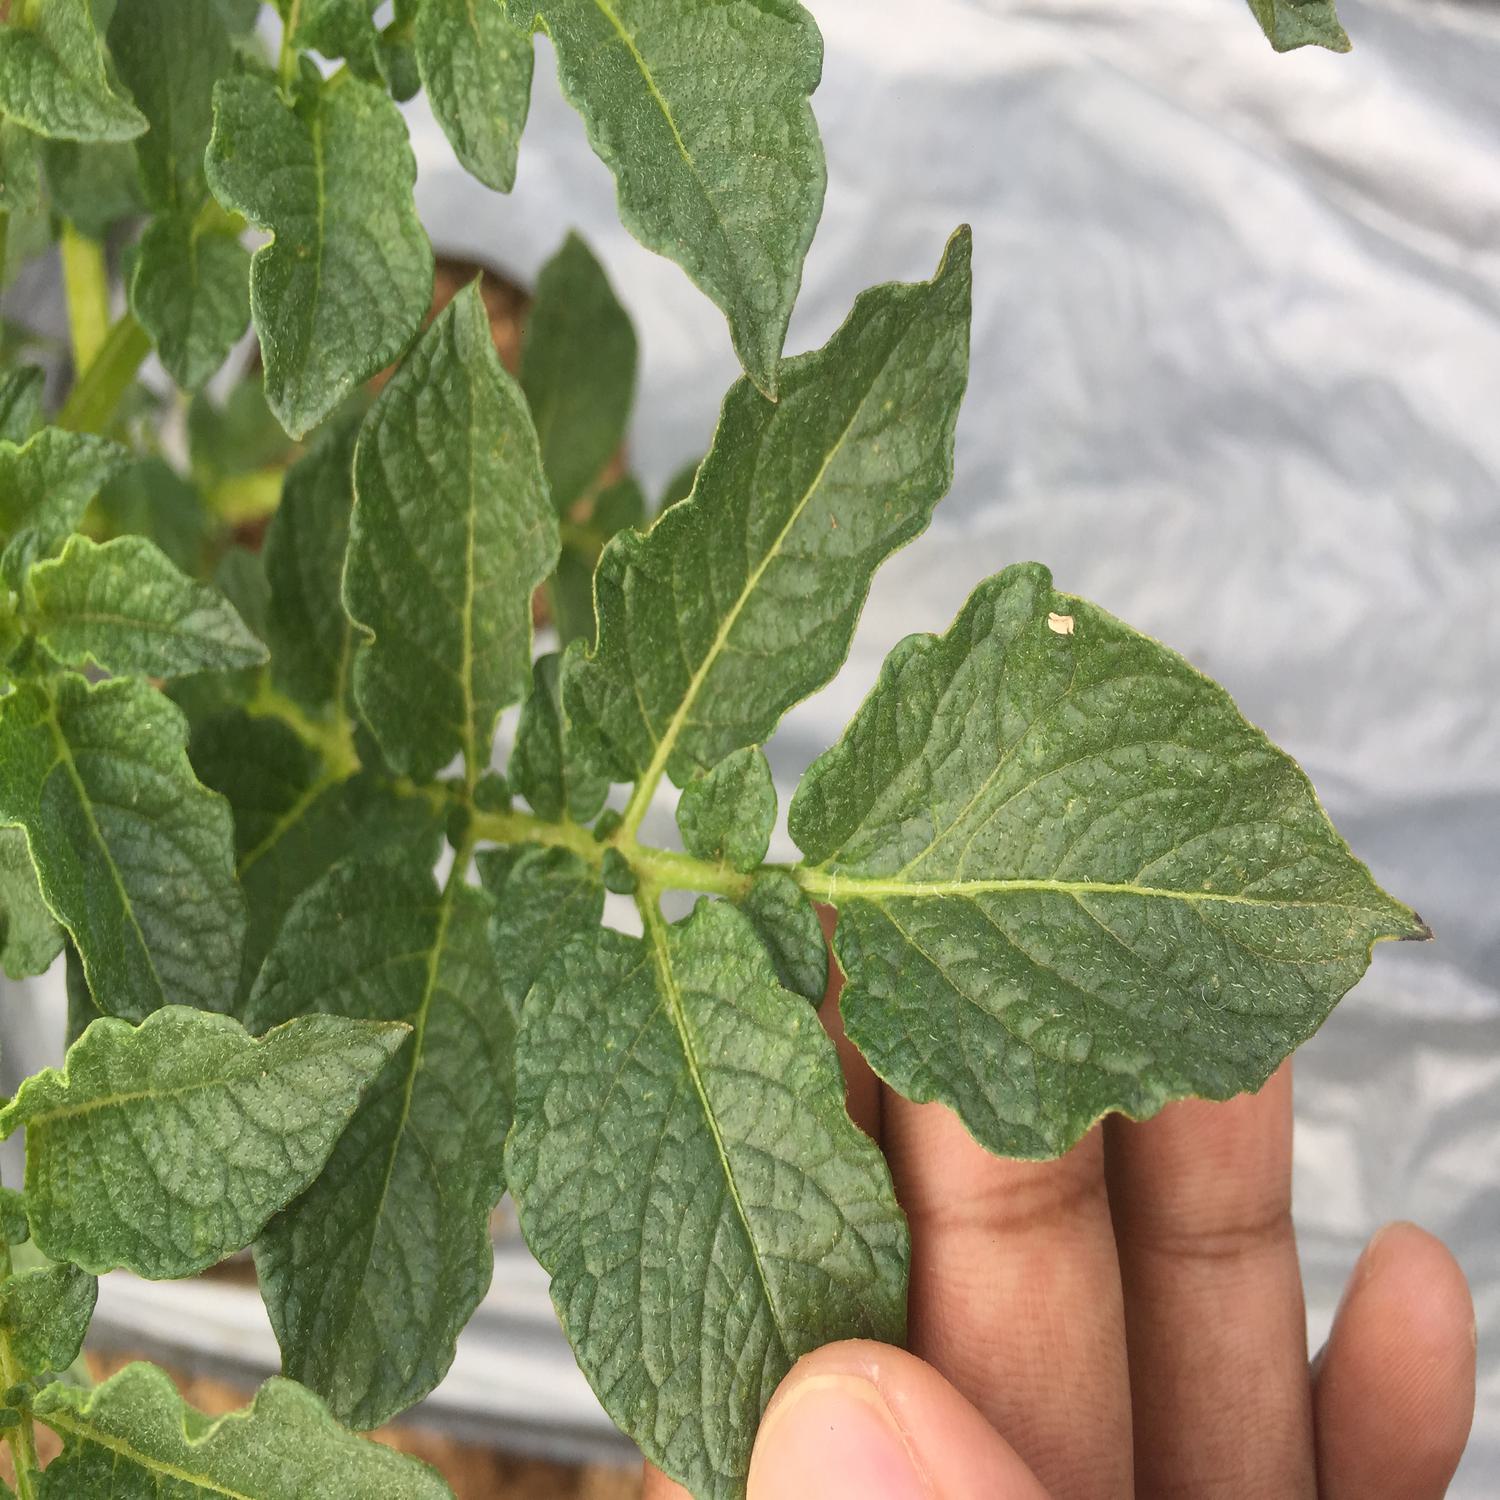
Label: Virus